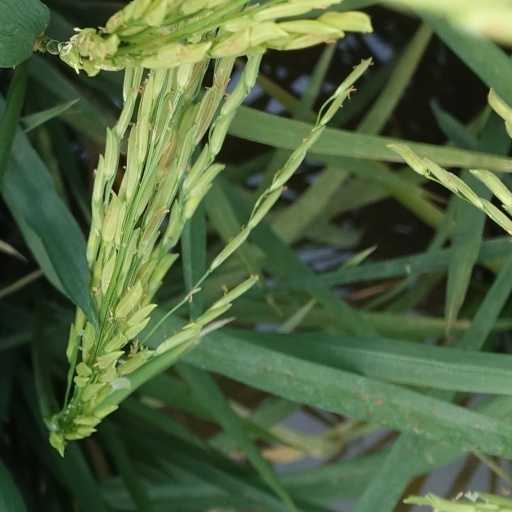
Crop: rice